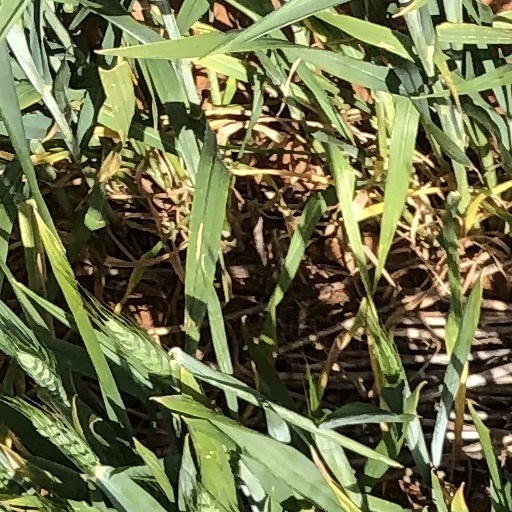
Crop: wheat